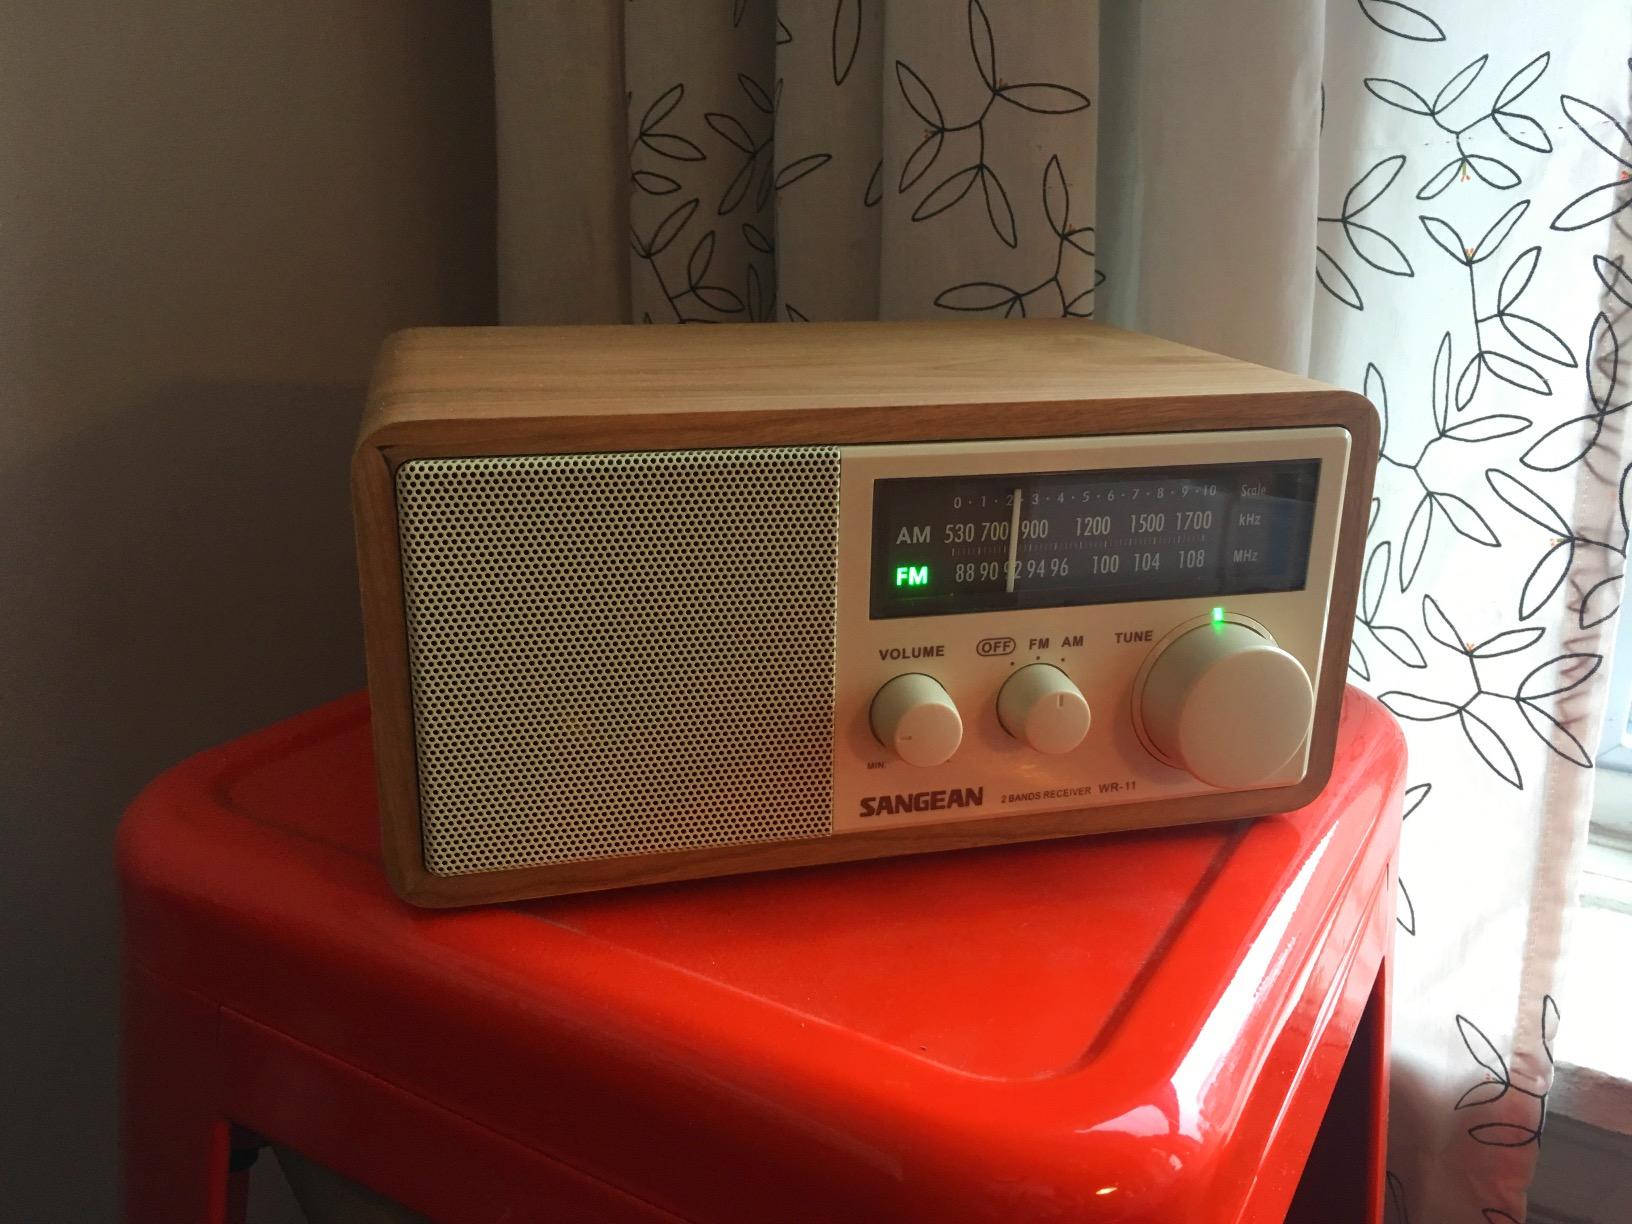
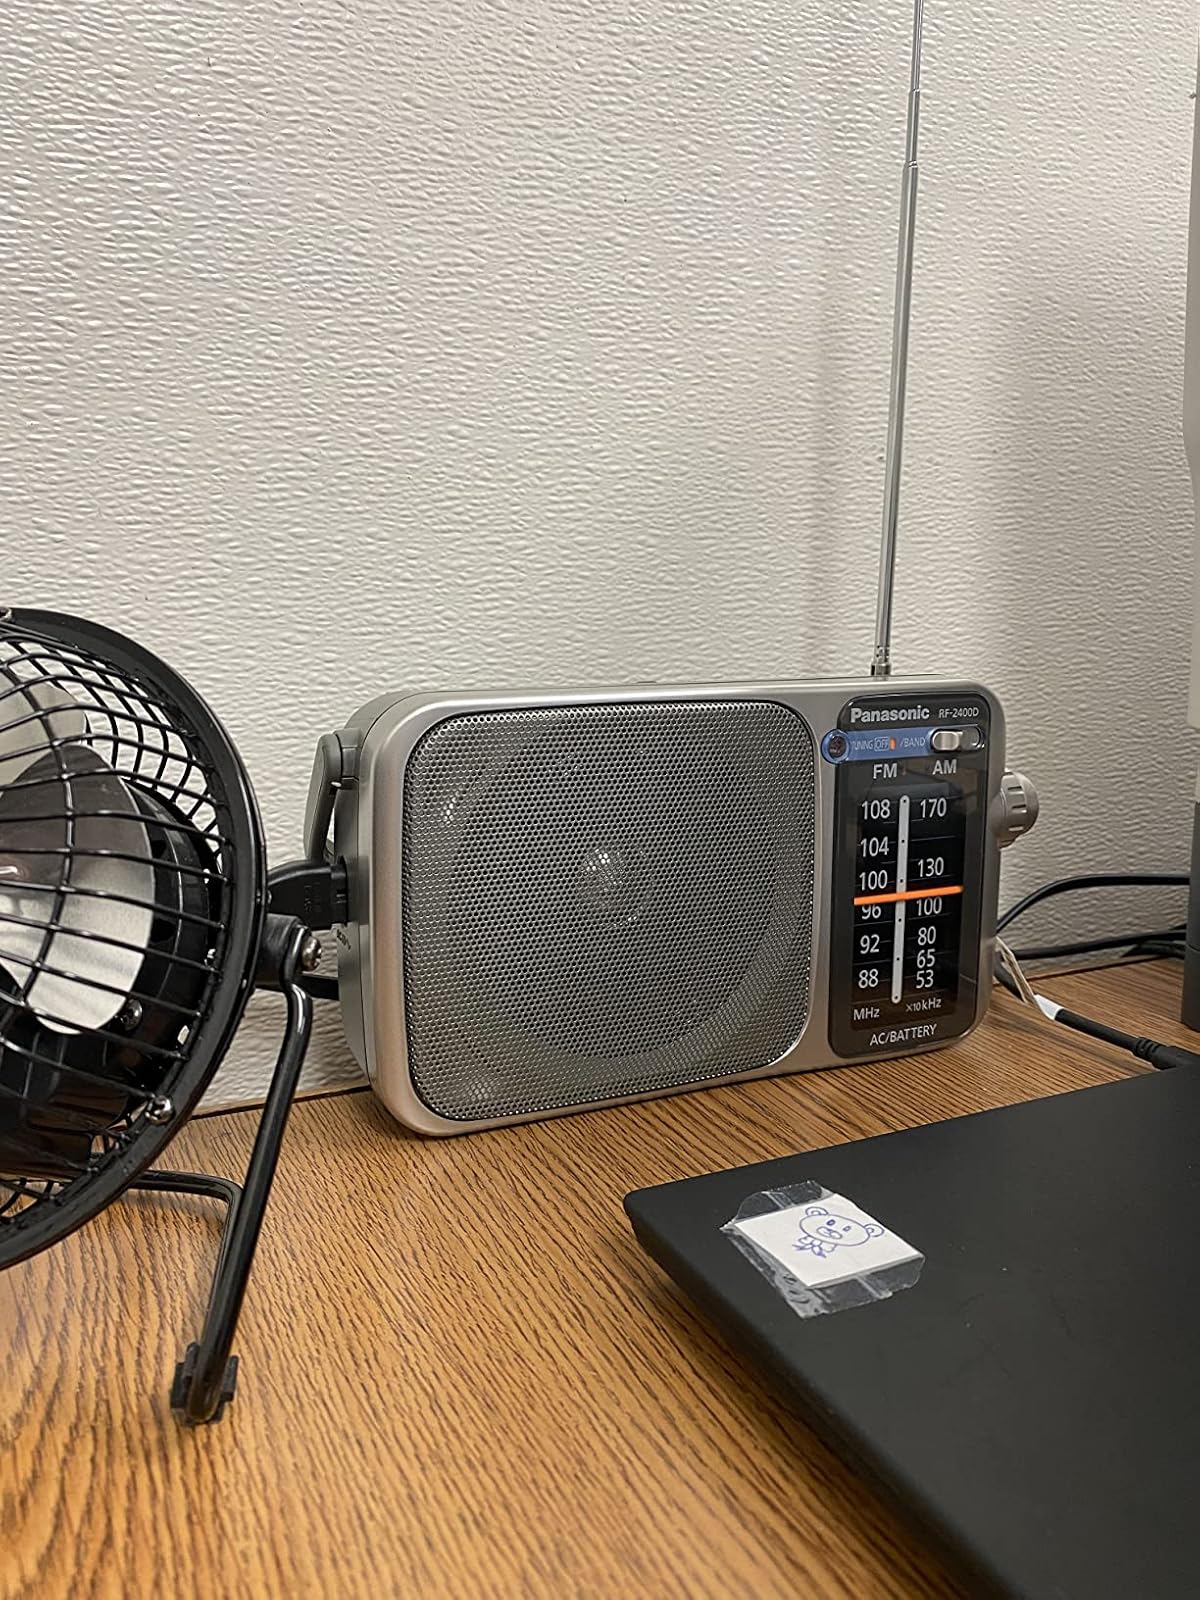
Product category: radio
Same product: no